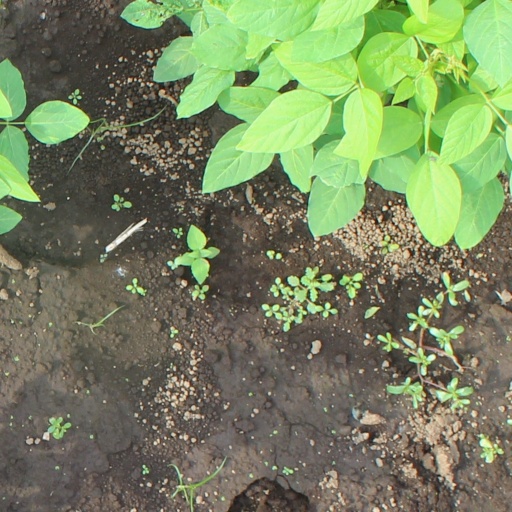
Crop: soybean